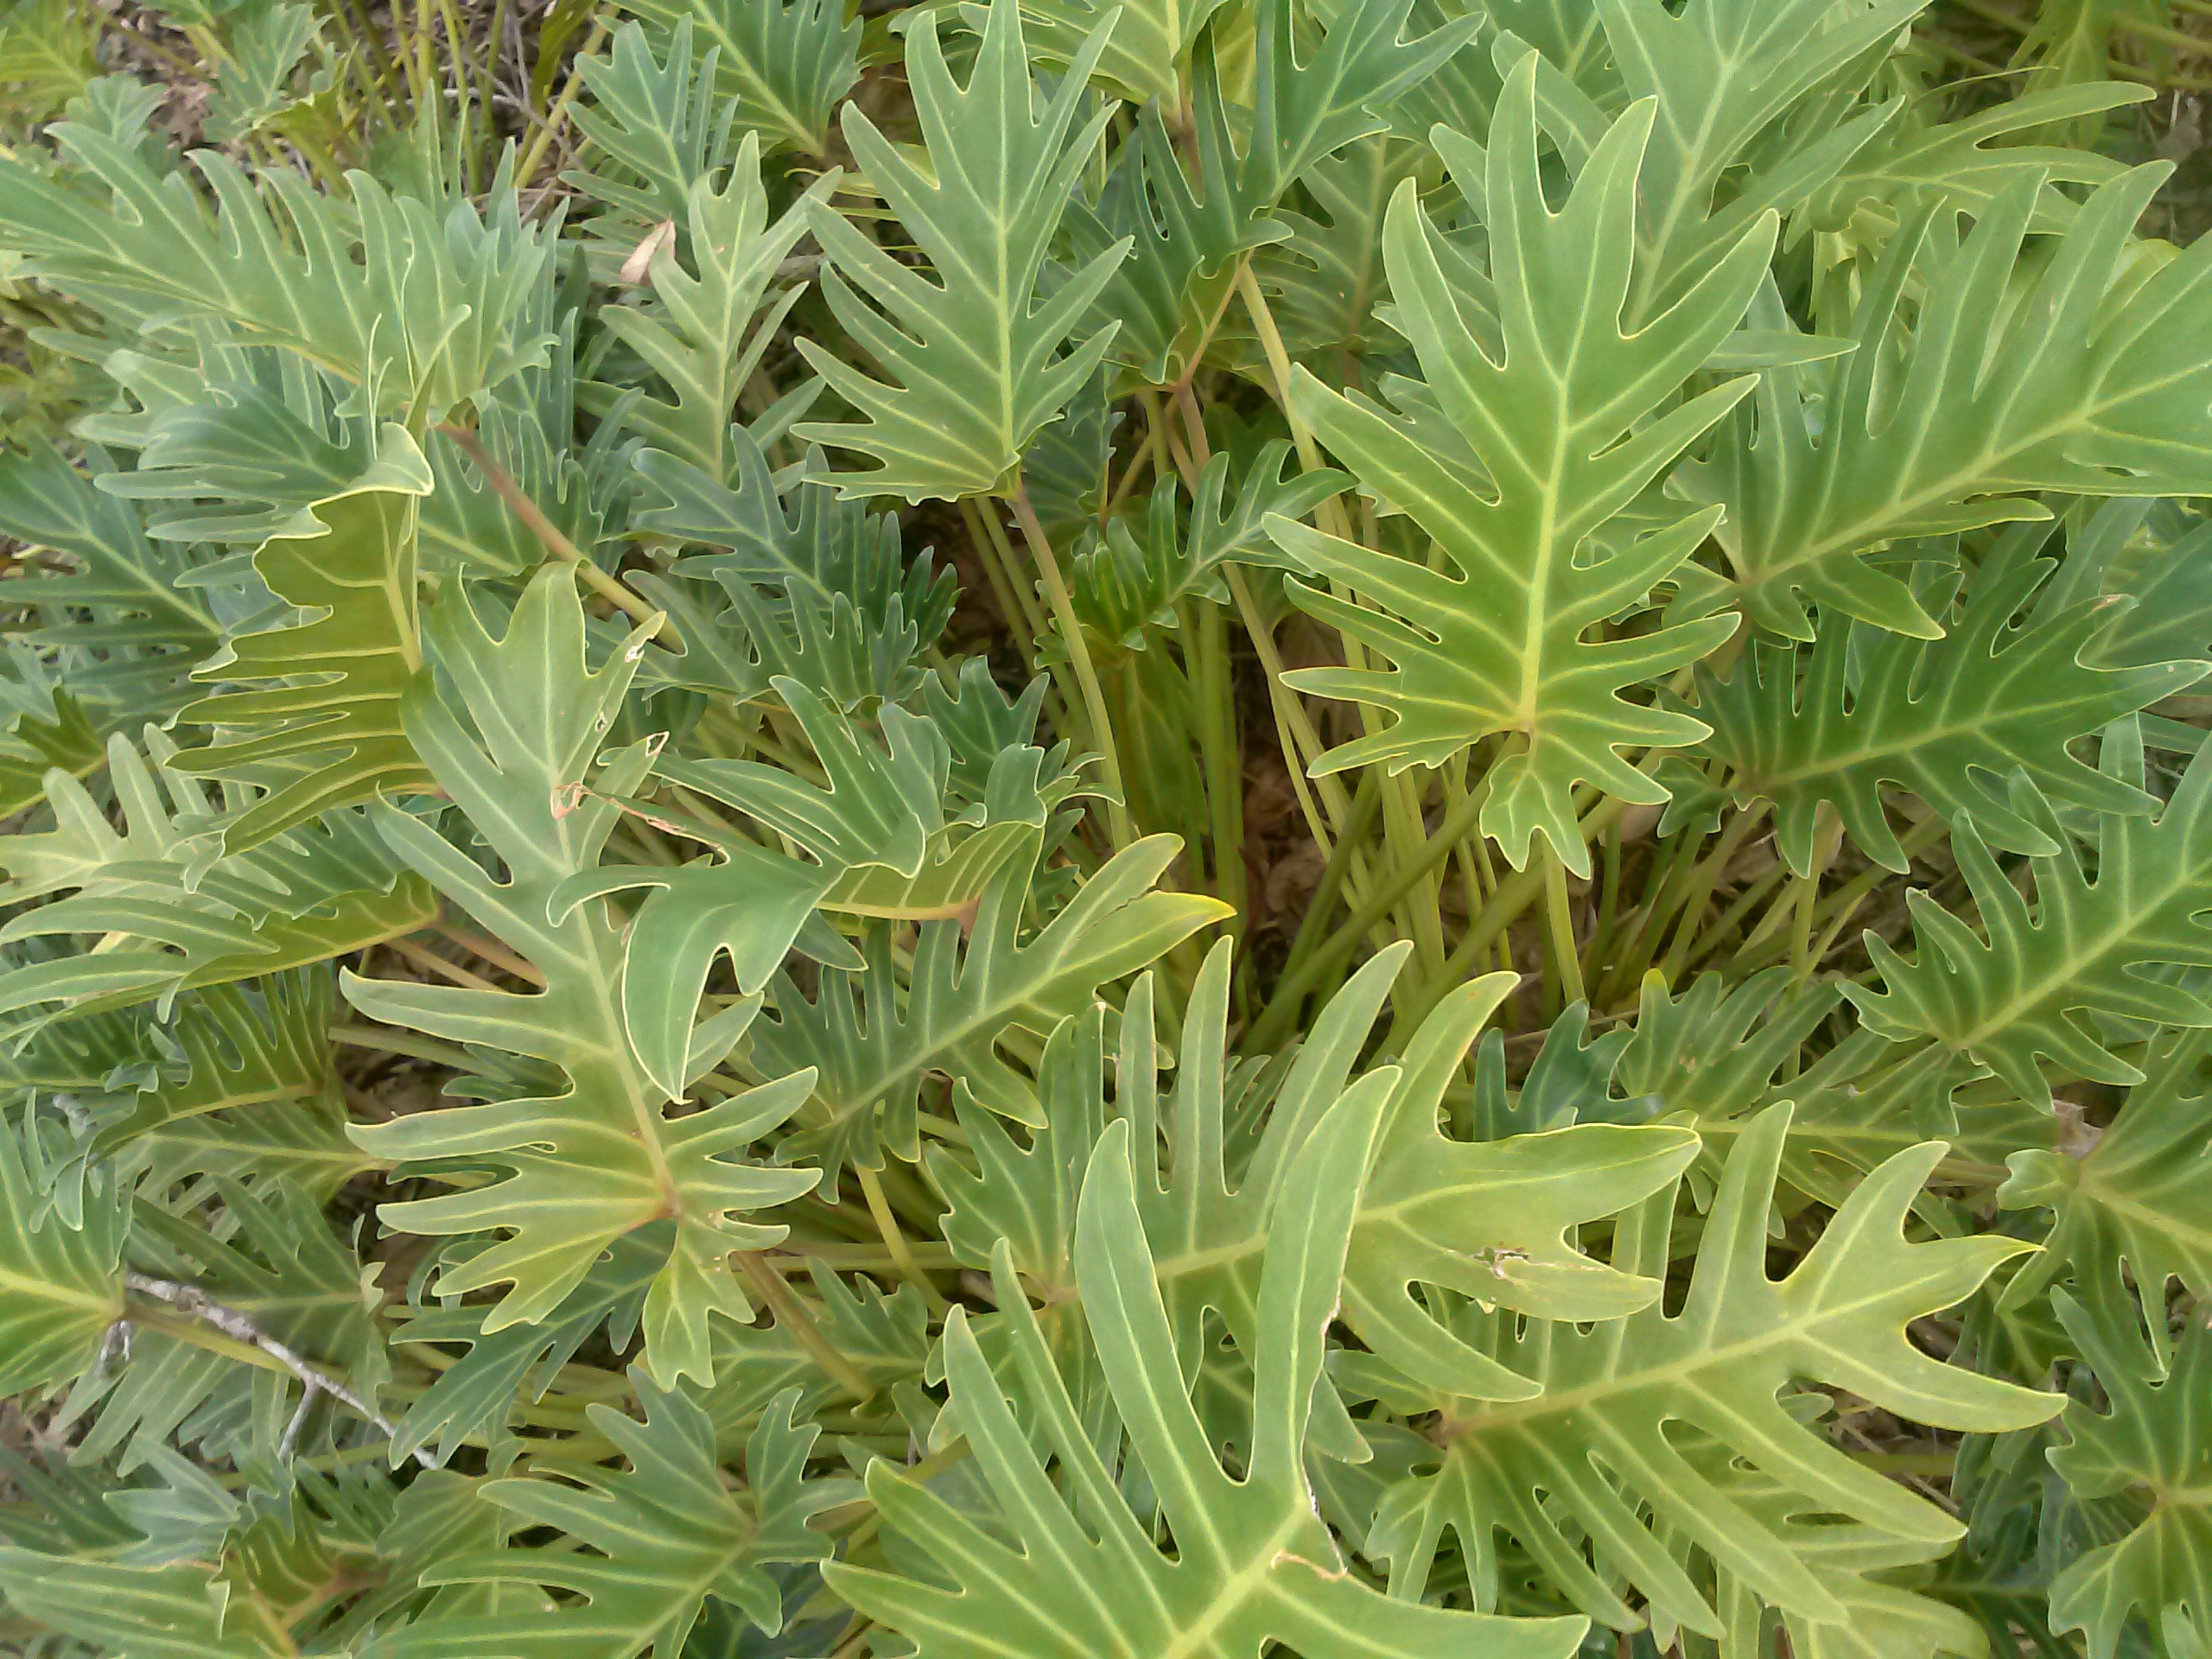
tree, nature, plant, leaf, flower, green, herb, botany, shrub, flowering plant, daisy family, plant leaves, woody plant, land plant, arecales